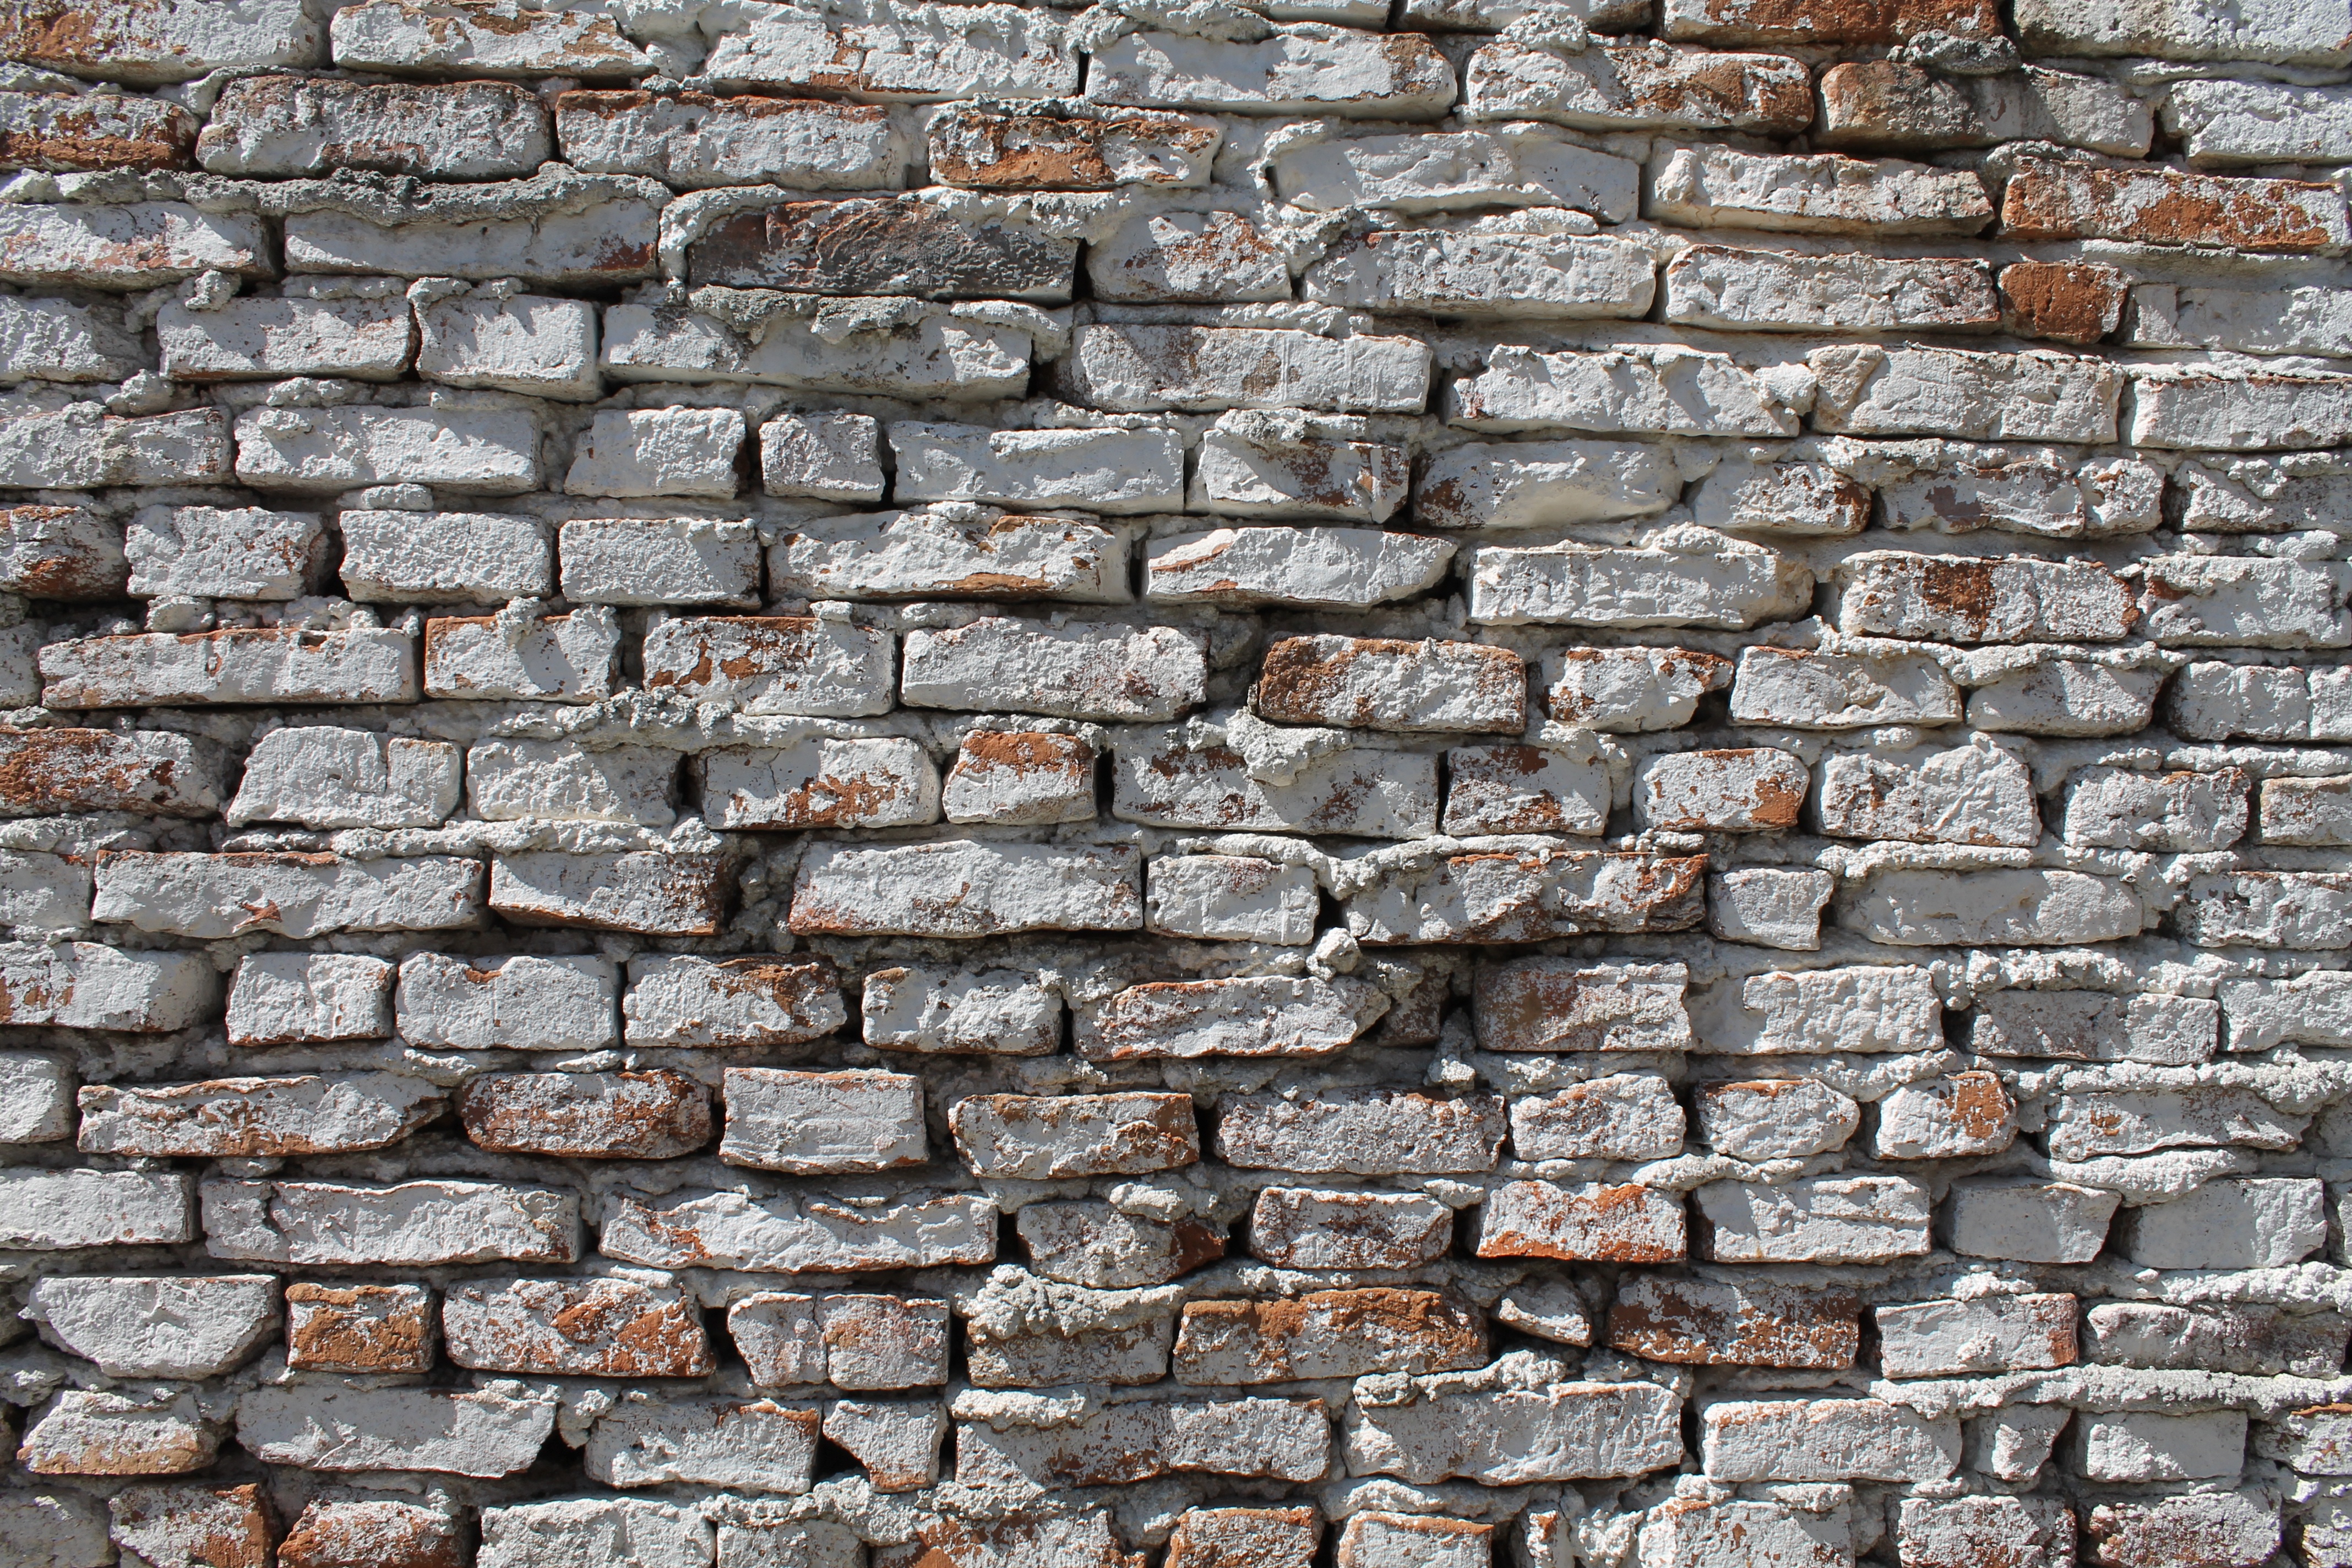
rock, floor, cobblestone, wall, rough, stone wall, brick, material, brick wall, textured, whitewash, brickwork, flooring, road surface